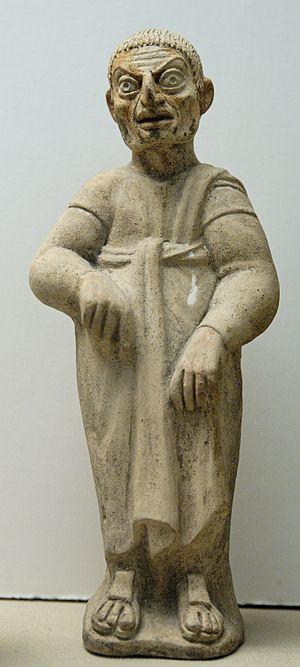
Acteur portant le masque d'un paysan. Figurine en terre cuite, œuvre hellénistique, IIe siècle ap. J.-C. Provenance
L’agriculture est le fondement de la vie économique en Grèce antique. Par la mise en valeur intensive d'un terroir restreint, malgré un outillage et une terre généralement de qualité médiocre imposant le recours à l'assolement biennal, elle a permis d'assurer la subsistance d'une population importante, notamment à l'époque classique, en s'orientant essentiellement vers la production végétale. Cependant, si la « triade méditerranéenne » céréales - olivier - vigne y tient une place prépondérante, la production agricole est plus variée, grâce notamment à la culture de légumes et de légumineuses, ainsi qu'à l'élevage ovicaprin.